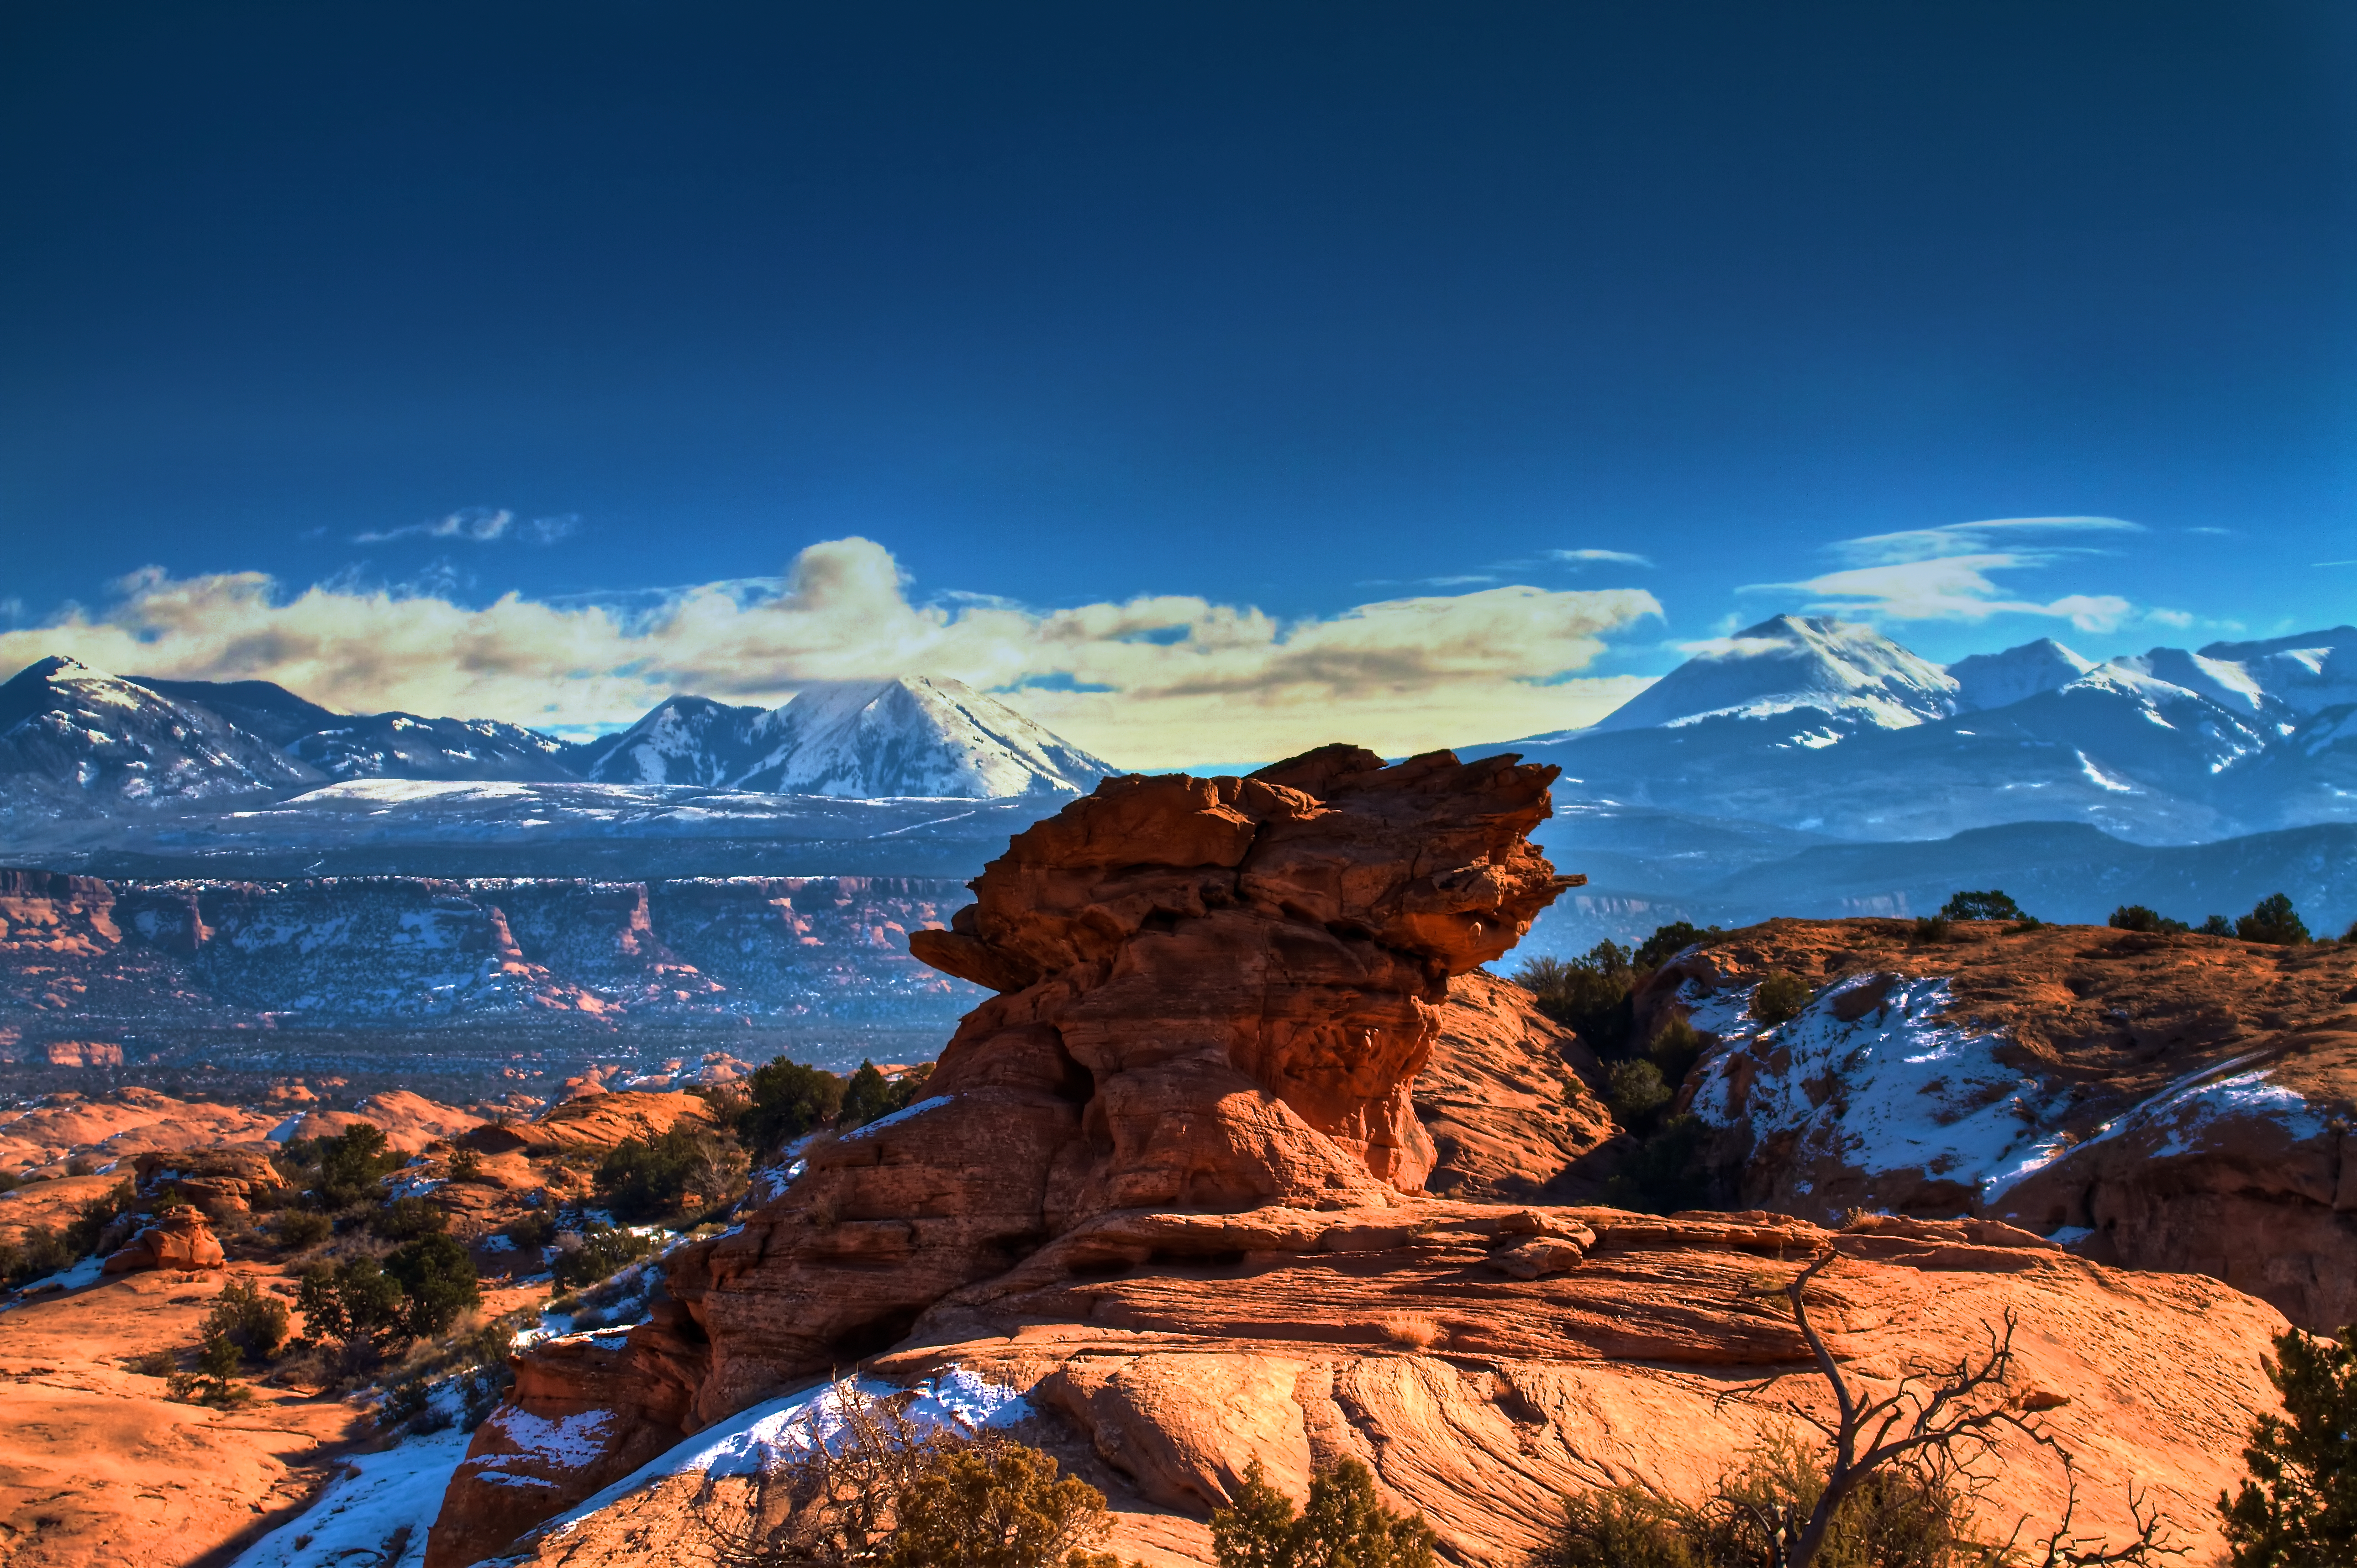
landscape, nature, rock, wilderness, mountain, cold, winter, cloud, sky, sunrise, desert, valley, mountain range, formation, dusk, canon, colorful, terrain, national park, summit, hdr, eos, geology, cool, mountains, utah, canon7d, plateau, 7d, scape, tamron1750, moab, slickrock, landform, geographical feature, mountainous landforms